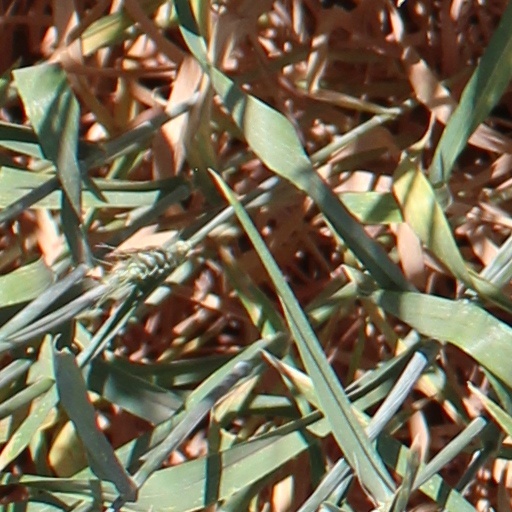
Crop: wheat